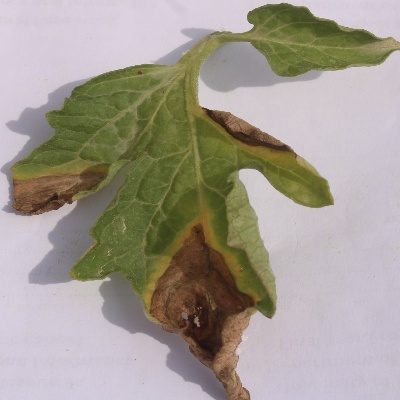
Crop: Tomato
Condition: verticulium wilt